Hilda Gordon-Lennox, Duchess of Richmond

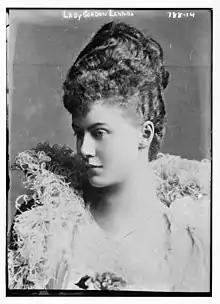

Hilda Madeline Gordon-Lennox, Duchess of Richmond and Gordon ("née" Brassey; 16 June 1872 – 29 December 1971) was a British aristocrat, horticulturist, and philanthropist. She was known as Lady Settrington from 1893 to 1903, and as Countess of March from 1903–28.